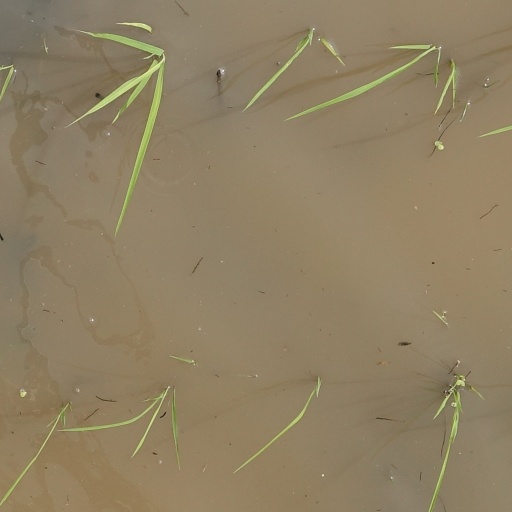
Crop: rice